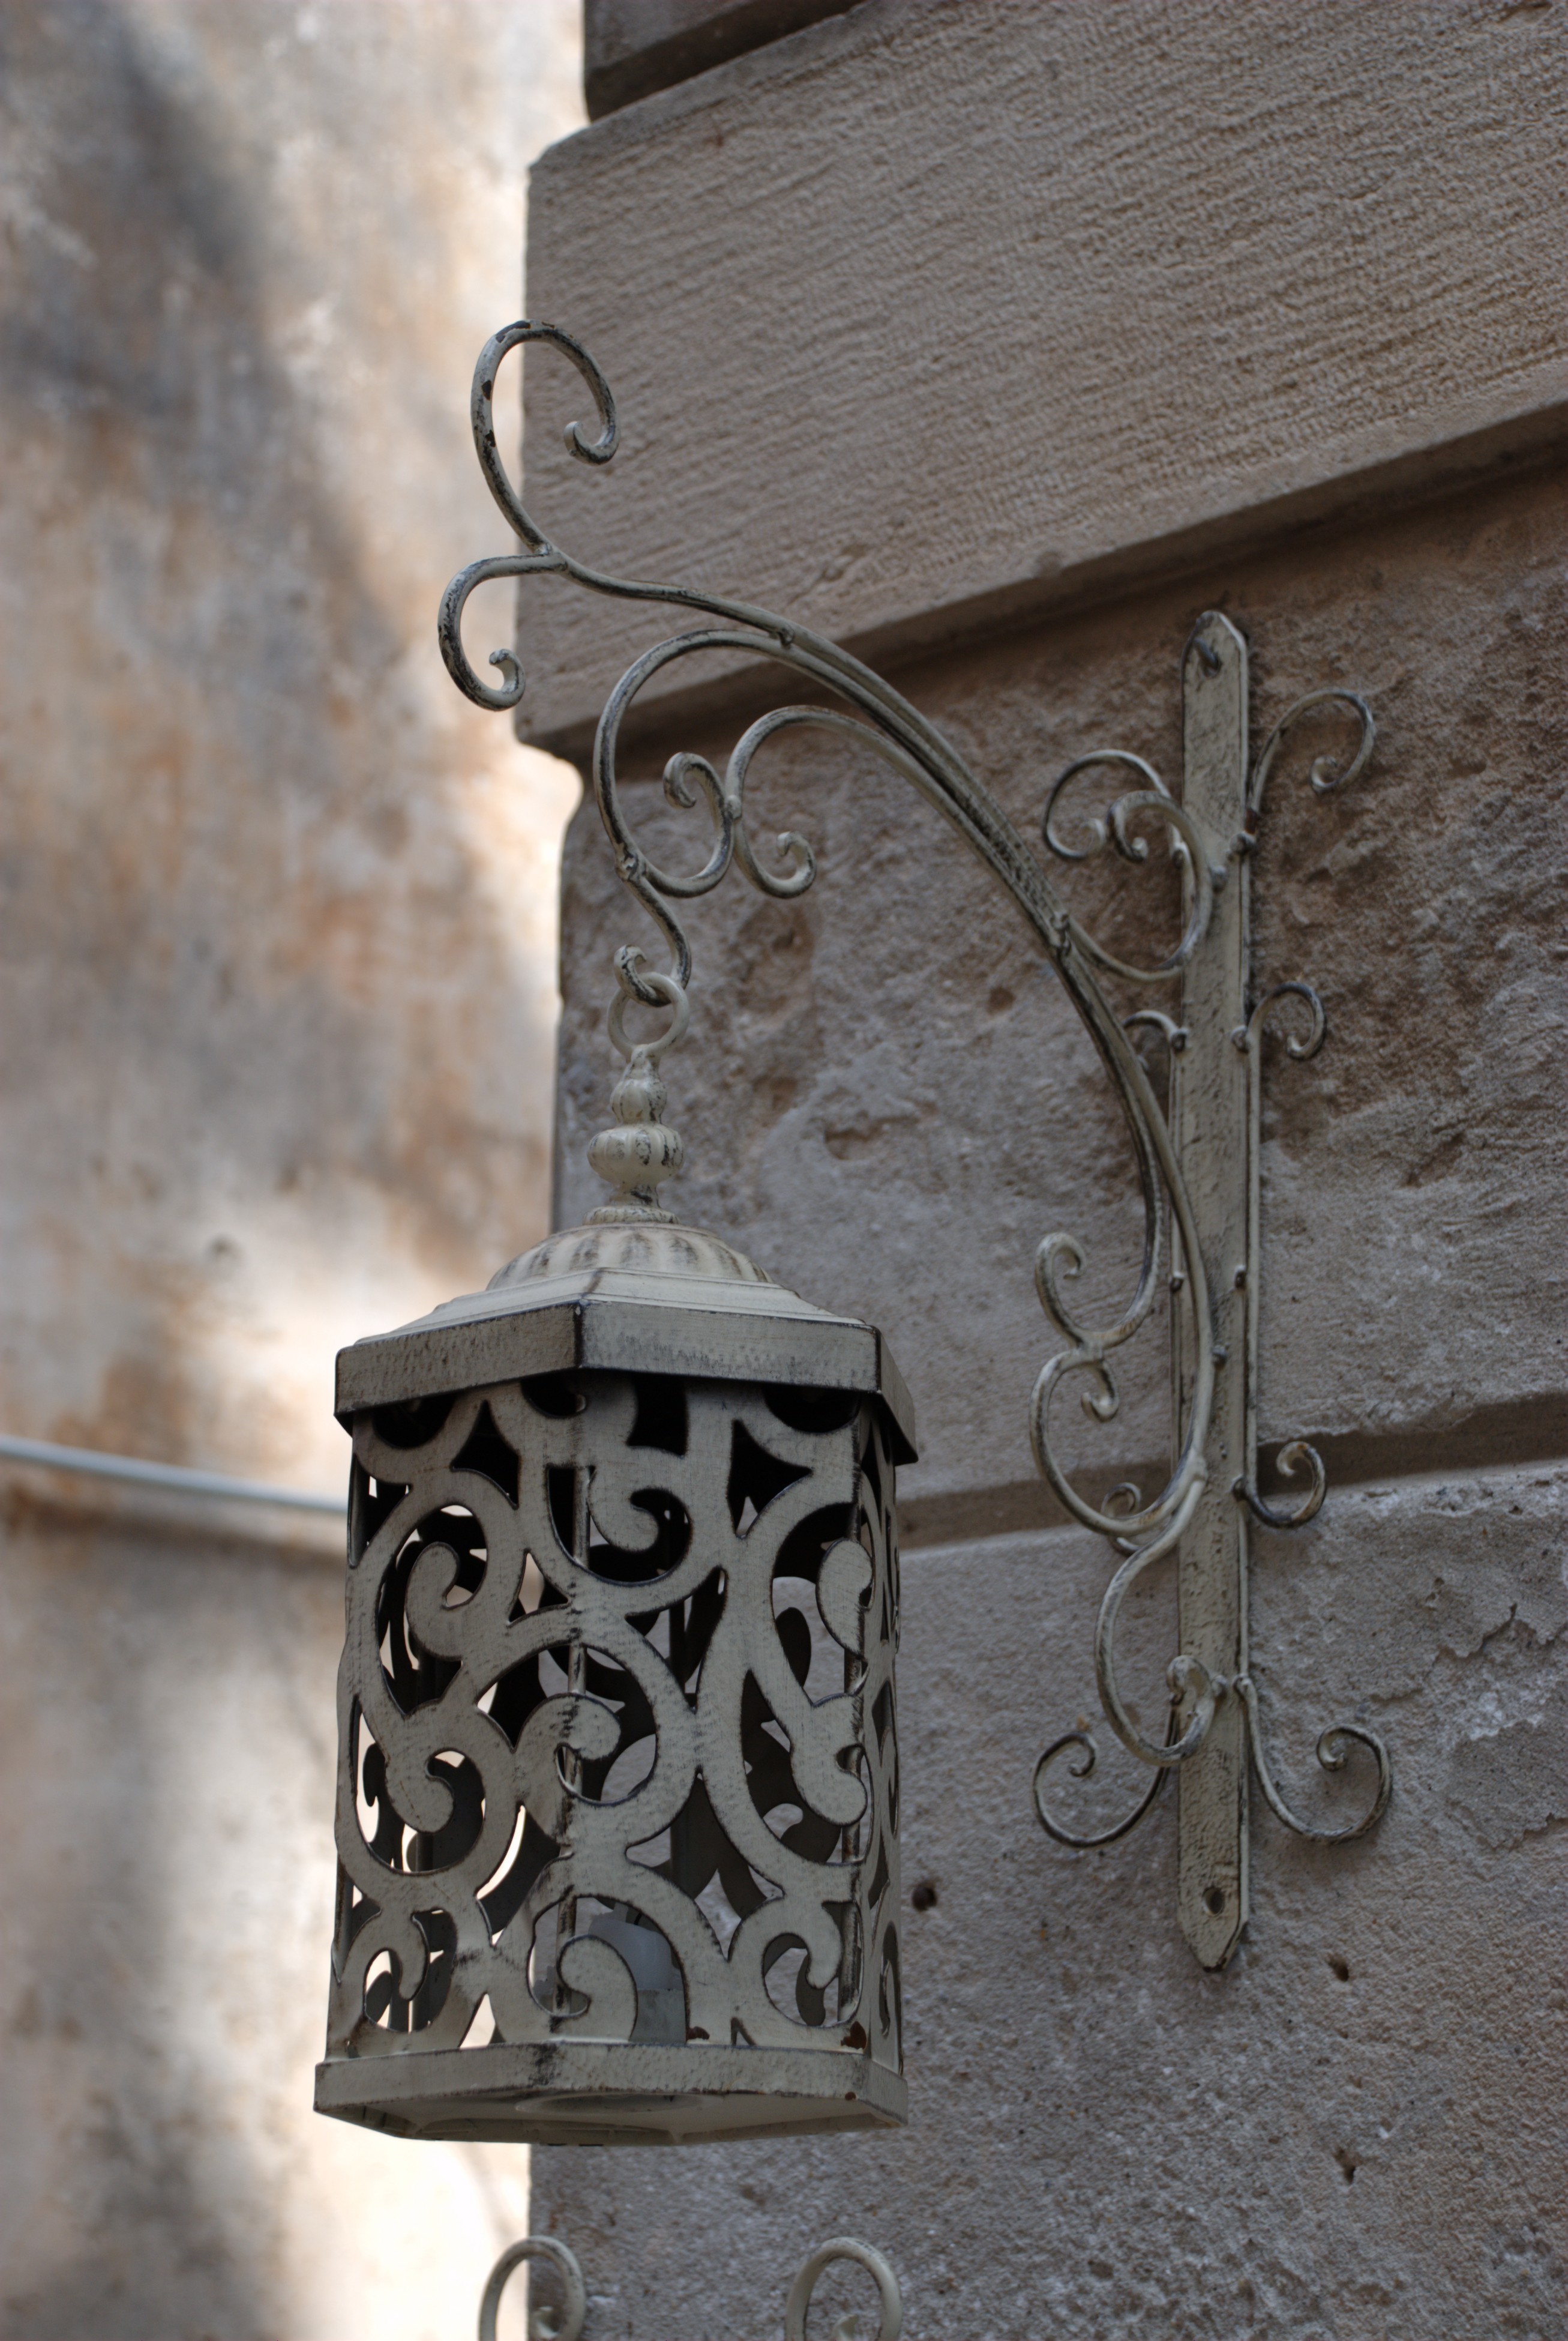
light, wood, town, city, wall, cityscape, europe, metal, nikon, lighting, croatia, light fixture, iron, carving, d80, istria, adriatic, nikond80, rovigno, rovinj, jadran, istra